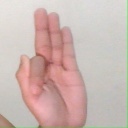
अक्षर: फ